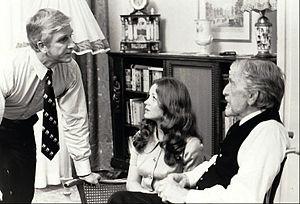
Belinda J. Montgomery est une actrice canadienne, née le 23 juillet 1950 à Winnipeg.